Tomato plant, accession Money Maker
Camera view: horizontal (90 deg, fisheye); turntable rotation: 210 degrees
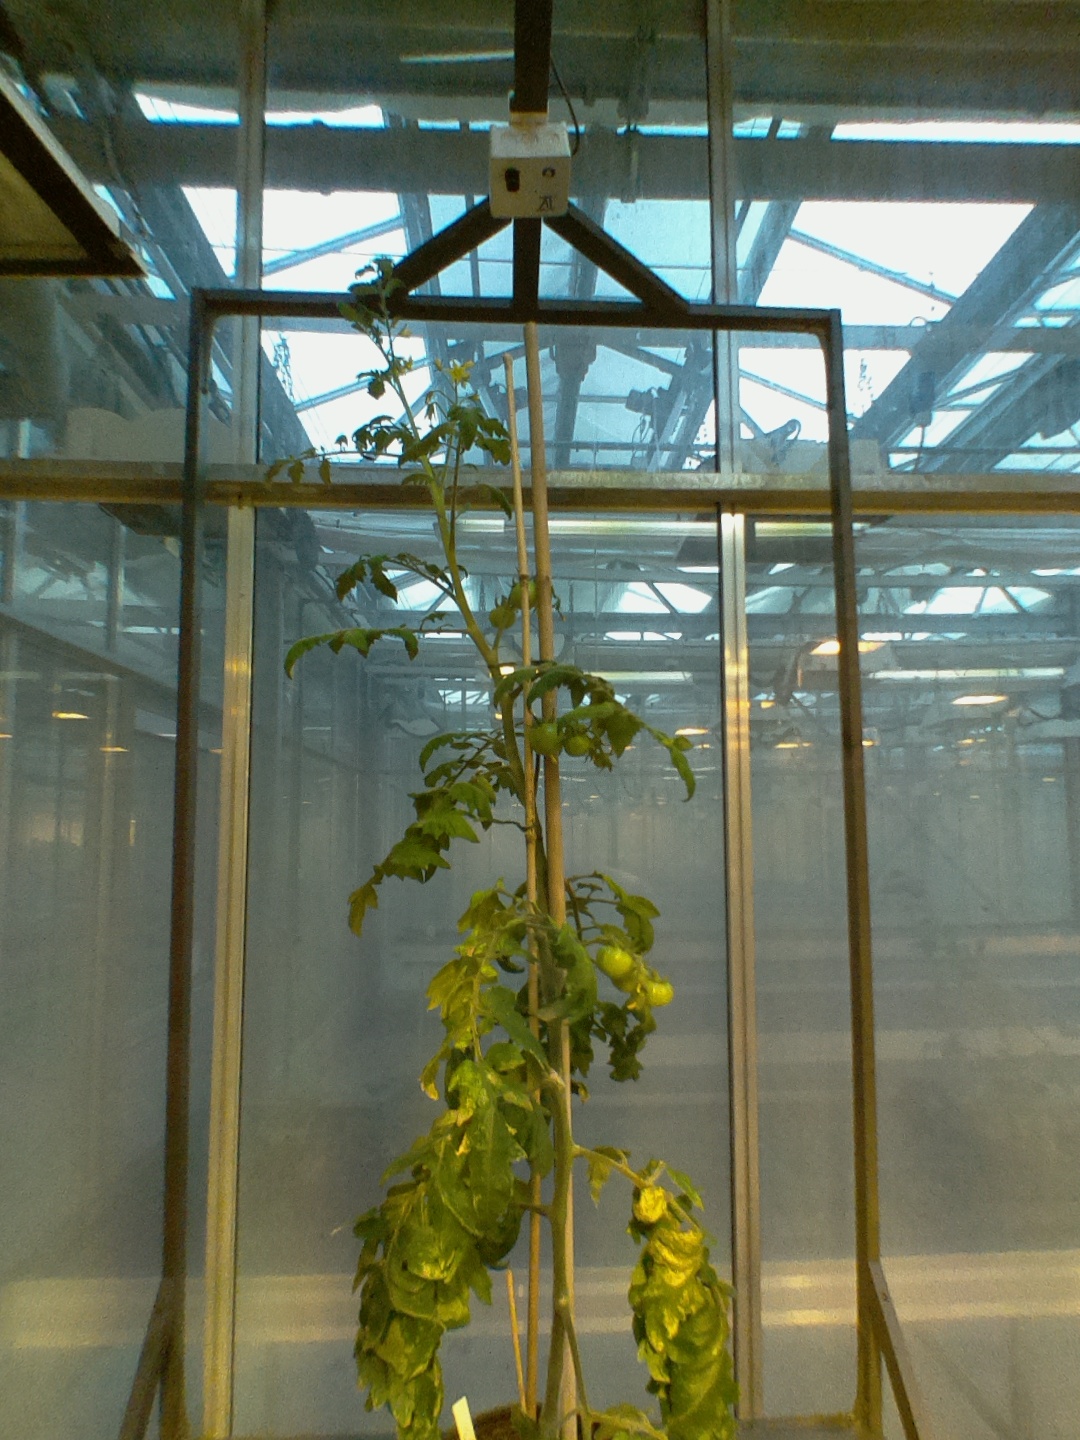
BBCH growth stage 73: 30%-40% of final fruit size